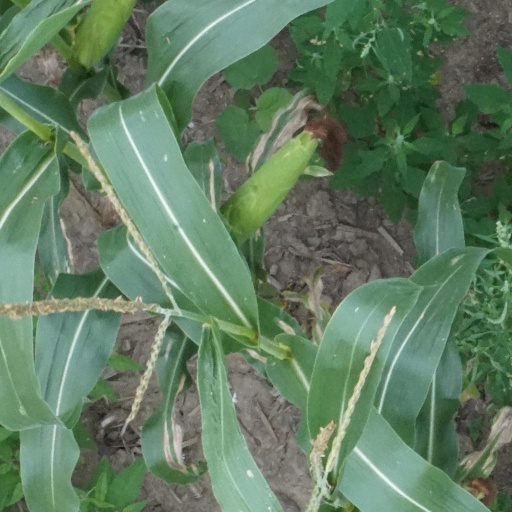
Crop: maize; corn